Milagres Church (Mangalore)

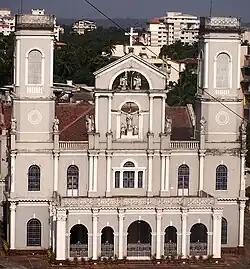

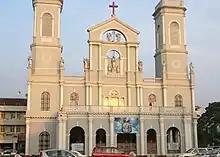
Skyline and renovated Milagres Church at Mangalore

The Milagres Church is a historic Roman Catholic Church situated in the Hampankatta locality of Mangalore. The church was built in 1680 by Bishop Thomas de Castro, a Theatine from Divar, Goa. The original structure was constructed at the site of the present-day cemetery. It is one of the oldest churches in Dakshina Kannada.